Wallerian degeneration

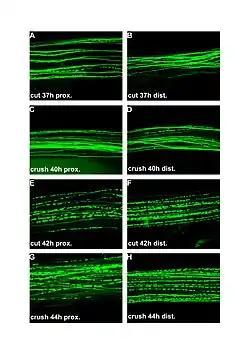
Fluorescent micrographs (100x) of Wallerian degeneration in cut and crushed peripheral nerves. Left column is proximal to the injury, right is distal. A and B: 37 hours post cut. C and D: 40 hours post crush. E and F: 42 hours post cut. G and H: 44 hours post crush.

Wallerian degeneration is an active process of degeneration that results when a nerve fiber is cut or crushed and the part of the axon distal to the injury (which in most cases is farther from the neuron's cell body) degenerates. A related process of dying back or retrograde degeneration known as 'Wallerian-like degeneration' occurs in many neurodegenerative diseases, especially those where axonal transport is impaired such as amyotrophic lateral sclerosis (ALS) and Alzheimer's disease. Primary culture studies suggest that a failure to deliver sufficient quantities of the essential axonal protein NMNAT2 is a key initiating event. Some studies also have found irreversible electroporation, a potential clinical treatment being researched in porcine models to determine efficacy to treat spinal cord injuries, has contributed to Wallerian degeneration of lumbar nerve roots.